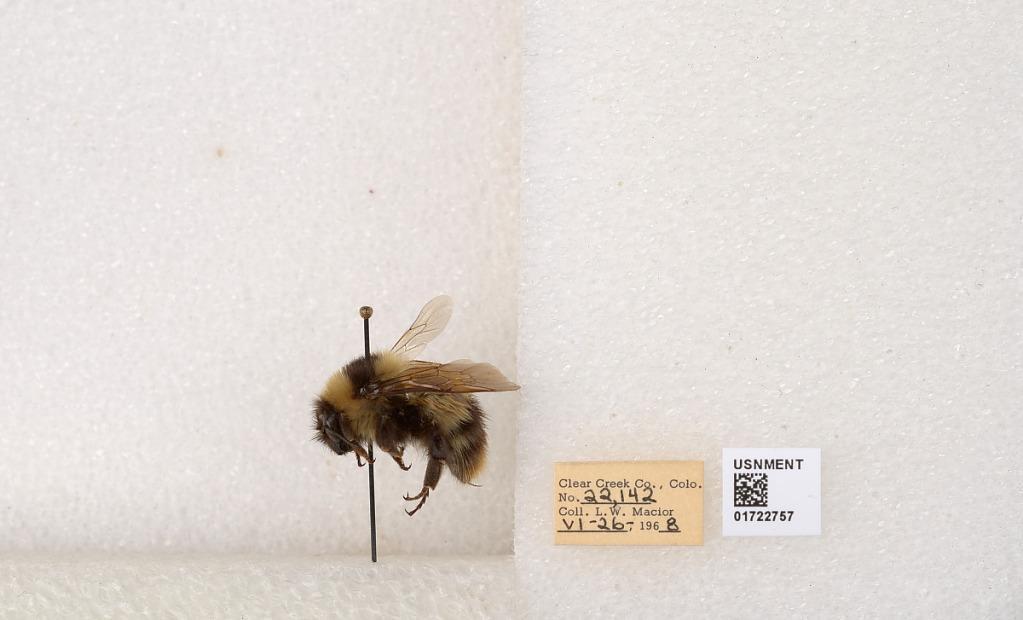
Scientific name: Bombus kirbyellus
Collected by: L. Macior
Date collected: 1968-6-26
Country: United States
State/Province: Colorado
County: Clear Creek
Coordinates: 39.6891, -105.644